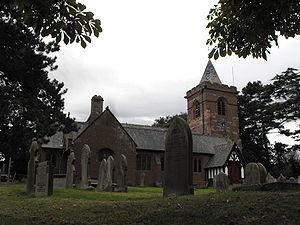
Dodleston est un village et une civil parish située dans l'autorité unitaire de Cheshire West and Chester, dans le comté traditionnel de Cheshire, à la frontière entre l'Angleterre et le Pays de Galles. Au recensement de 2001, le village comptait 777 habitants. La paroisse civile comprend les restes d'une motte castrale.